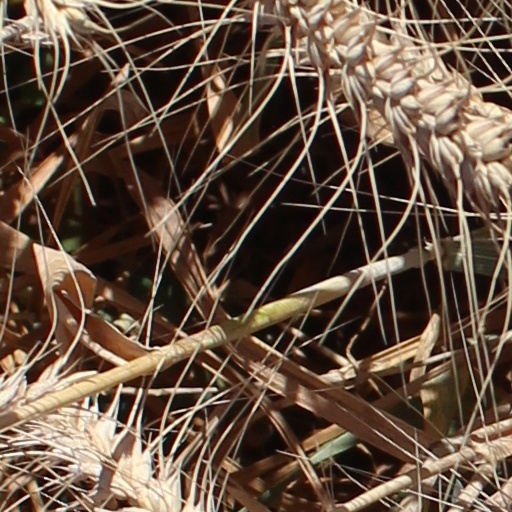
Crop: wheat